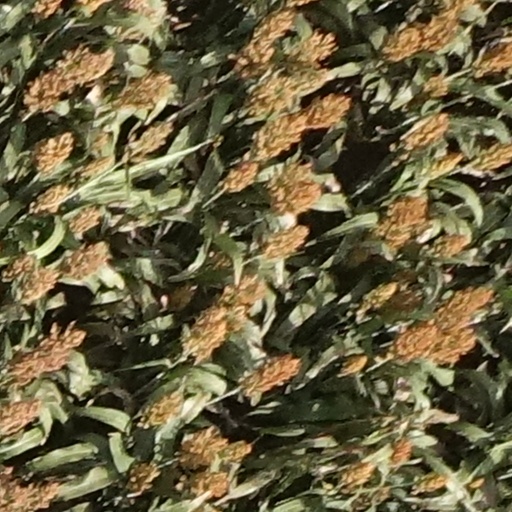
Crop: sorghum